Brzeg

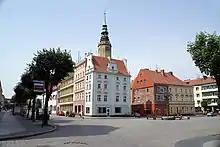
Market Square in Brzeg

In 1537 Duke Frederick II of Legnica concluded a treaty with Elector Joachim II of Brandenburg, whereby the Hohenzollerns of Brandenburg would inherit the duchy upon the extinction of the Silesian Piasts. On the death of George William the last duke in 1675, however, Austria refused to acknowledge the validity of the treaty and annexed the duchies and Frederick the Great of the Kingdom of Prussia used this treaty to justify his claim at the invasion of Silesia during the War of the Austrian Succession in 1740. Brieg and most of Silesia were annexed by Prussia in 1741 during the First Silesian War. In 1807 the town's fortifications were pulled down by Napoleon's army. The Prussian Province of Silesia, and thus Brieg, consequently became part of the German Empire when it was proclaimed in 1871 on the unification of Germany. Despite Austrian, Prussian and German rule, the town was an important Polish printing center in the region.